Eugene Guth

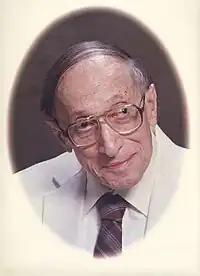
Eugene Guth in 1990

A book, co-edited by his long-time friend and colleague Professor J. E. (Jim) Mark of the University of Cincinnati, was intended to celebrate Eugene Guth's 85th birthday, but subsequently was published as a memorial. The book is entitled "Elastomeric Polymer Networks", Prentice Hall Publishers, 1992, . The oval picture to the right is found in the inside preface to that collected papers volume.